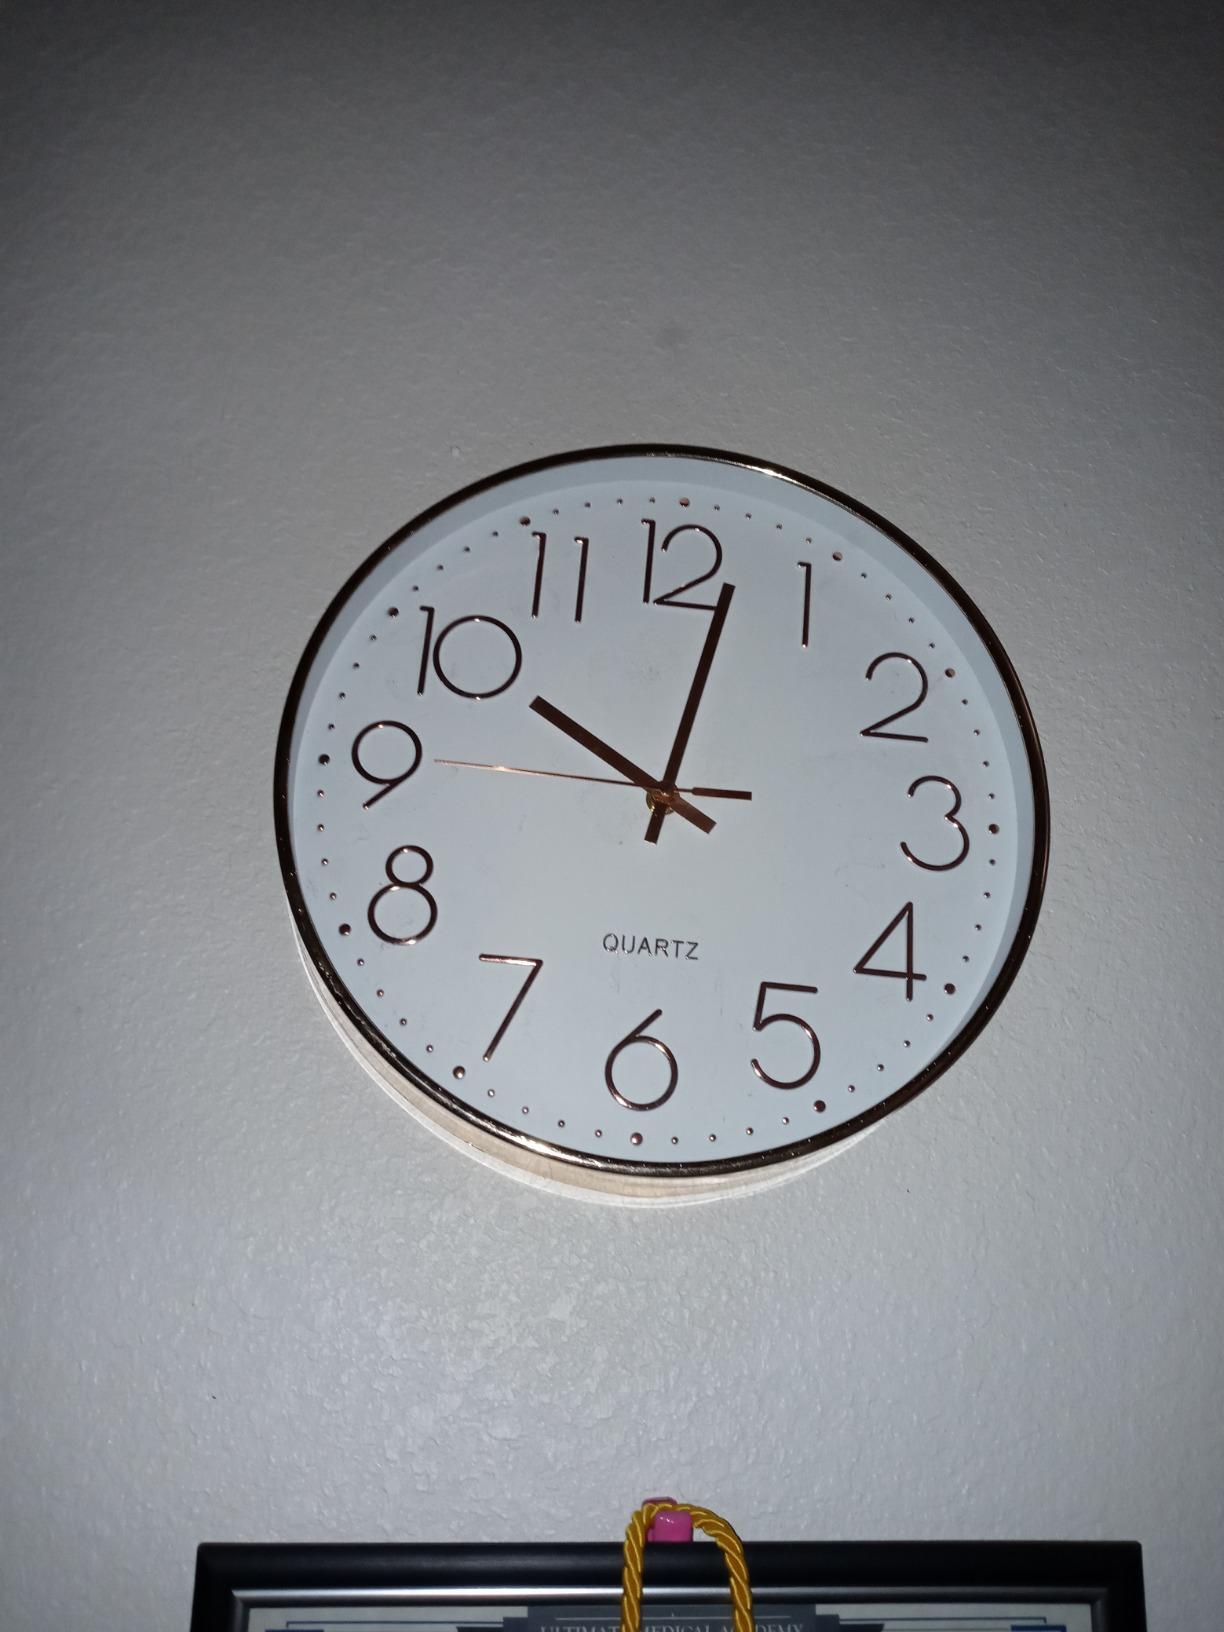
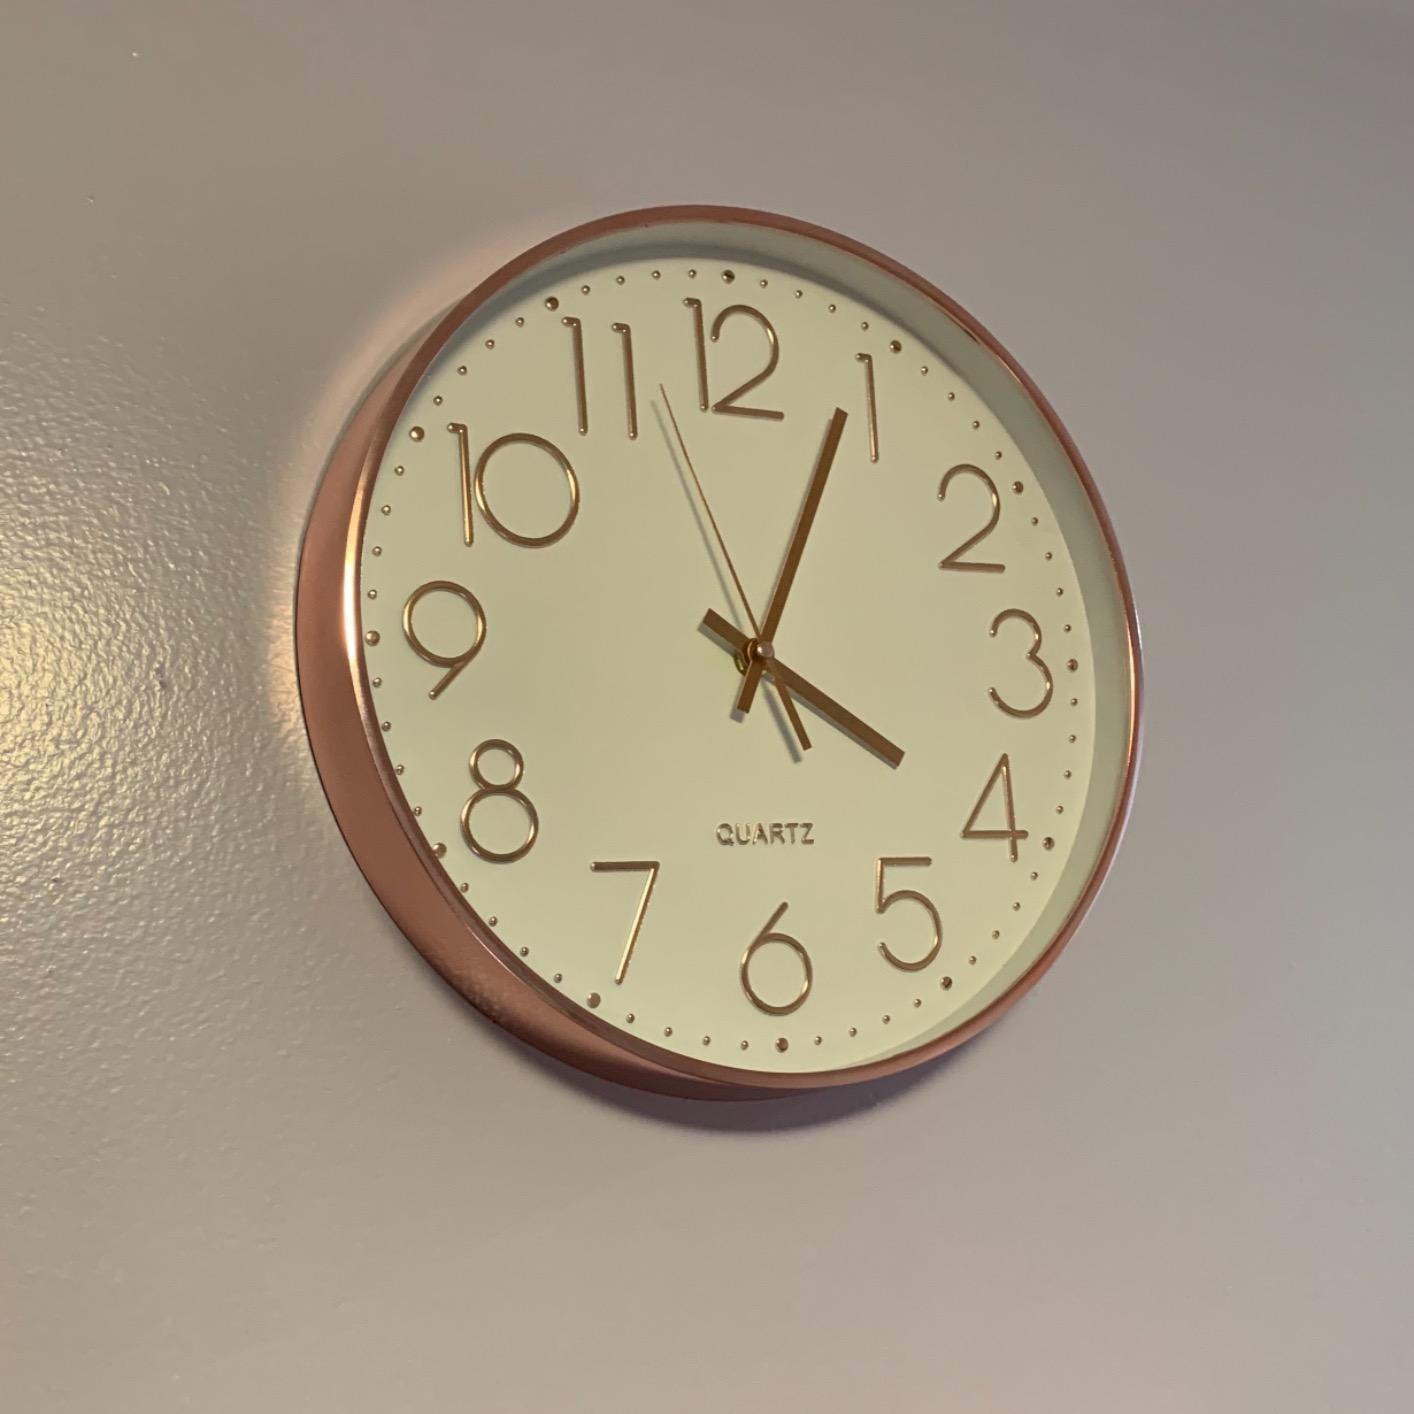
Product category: clock
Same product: yes